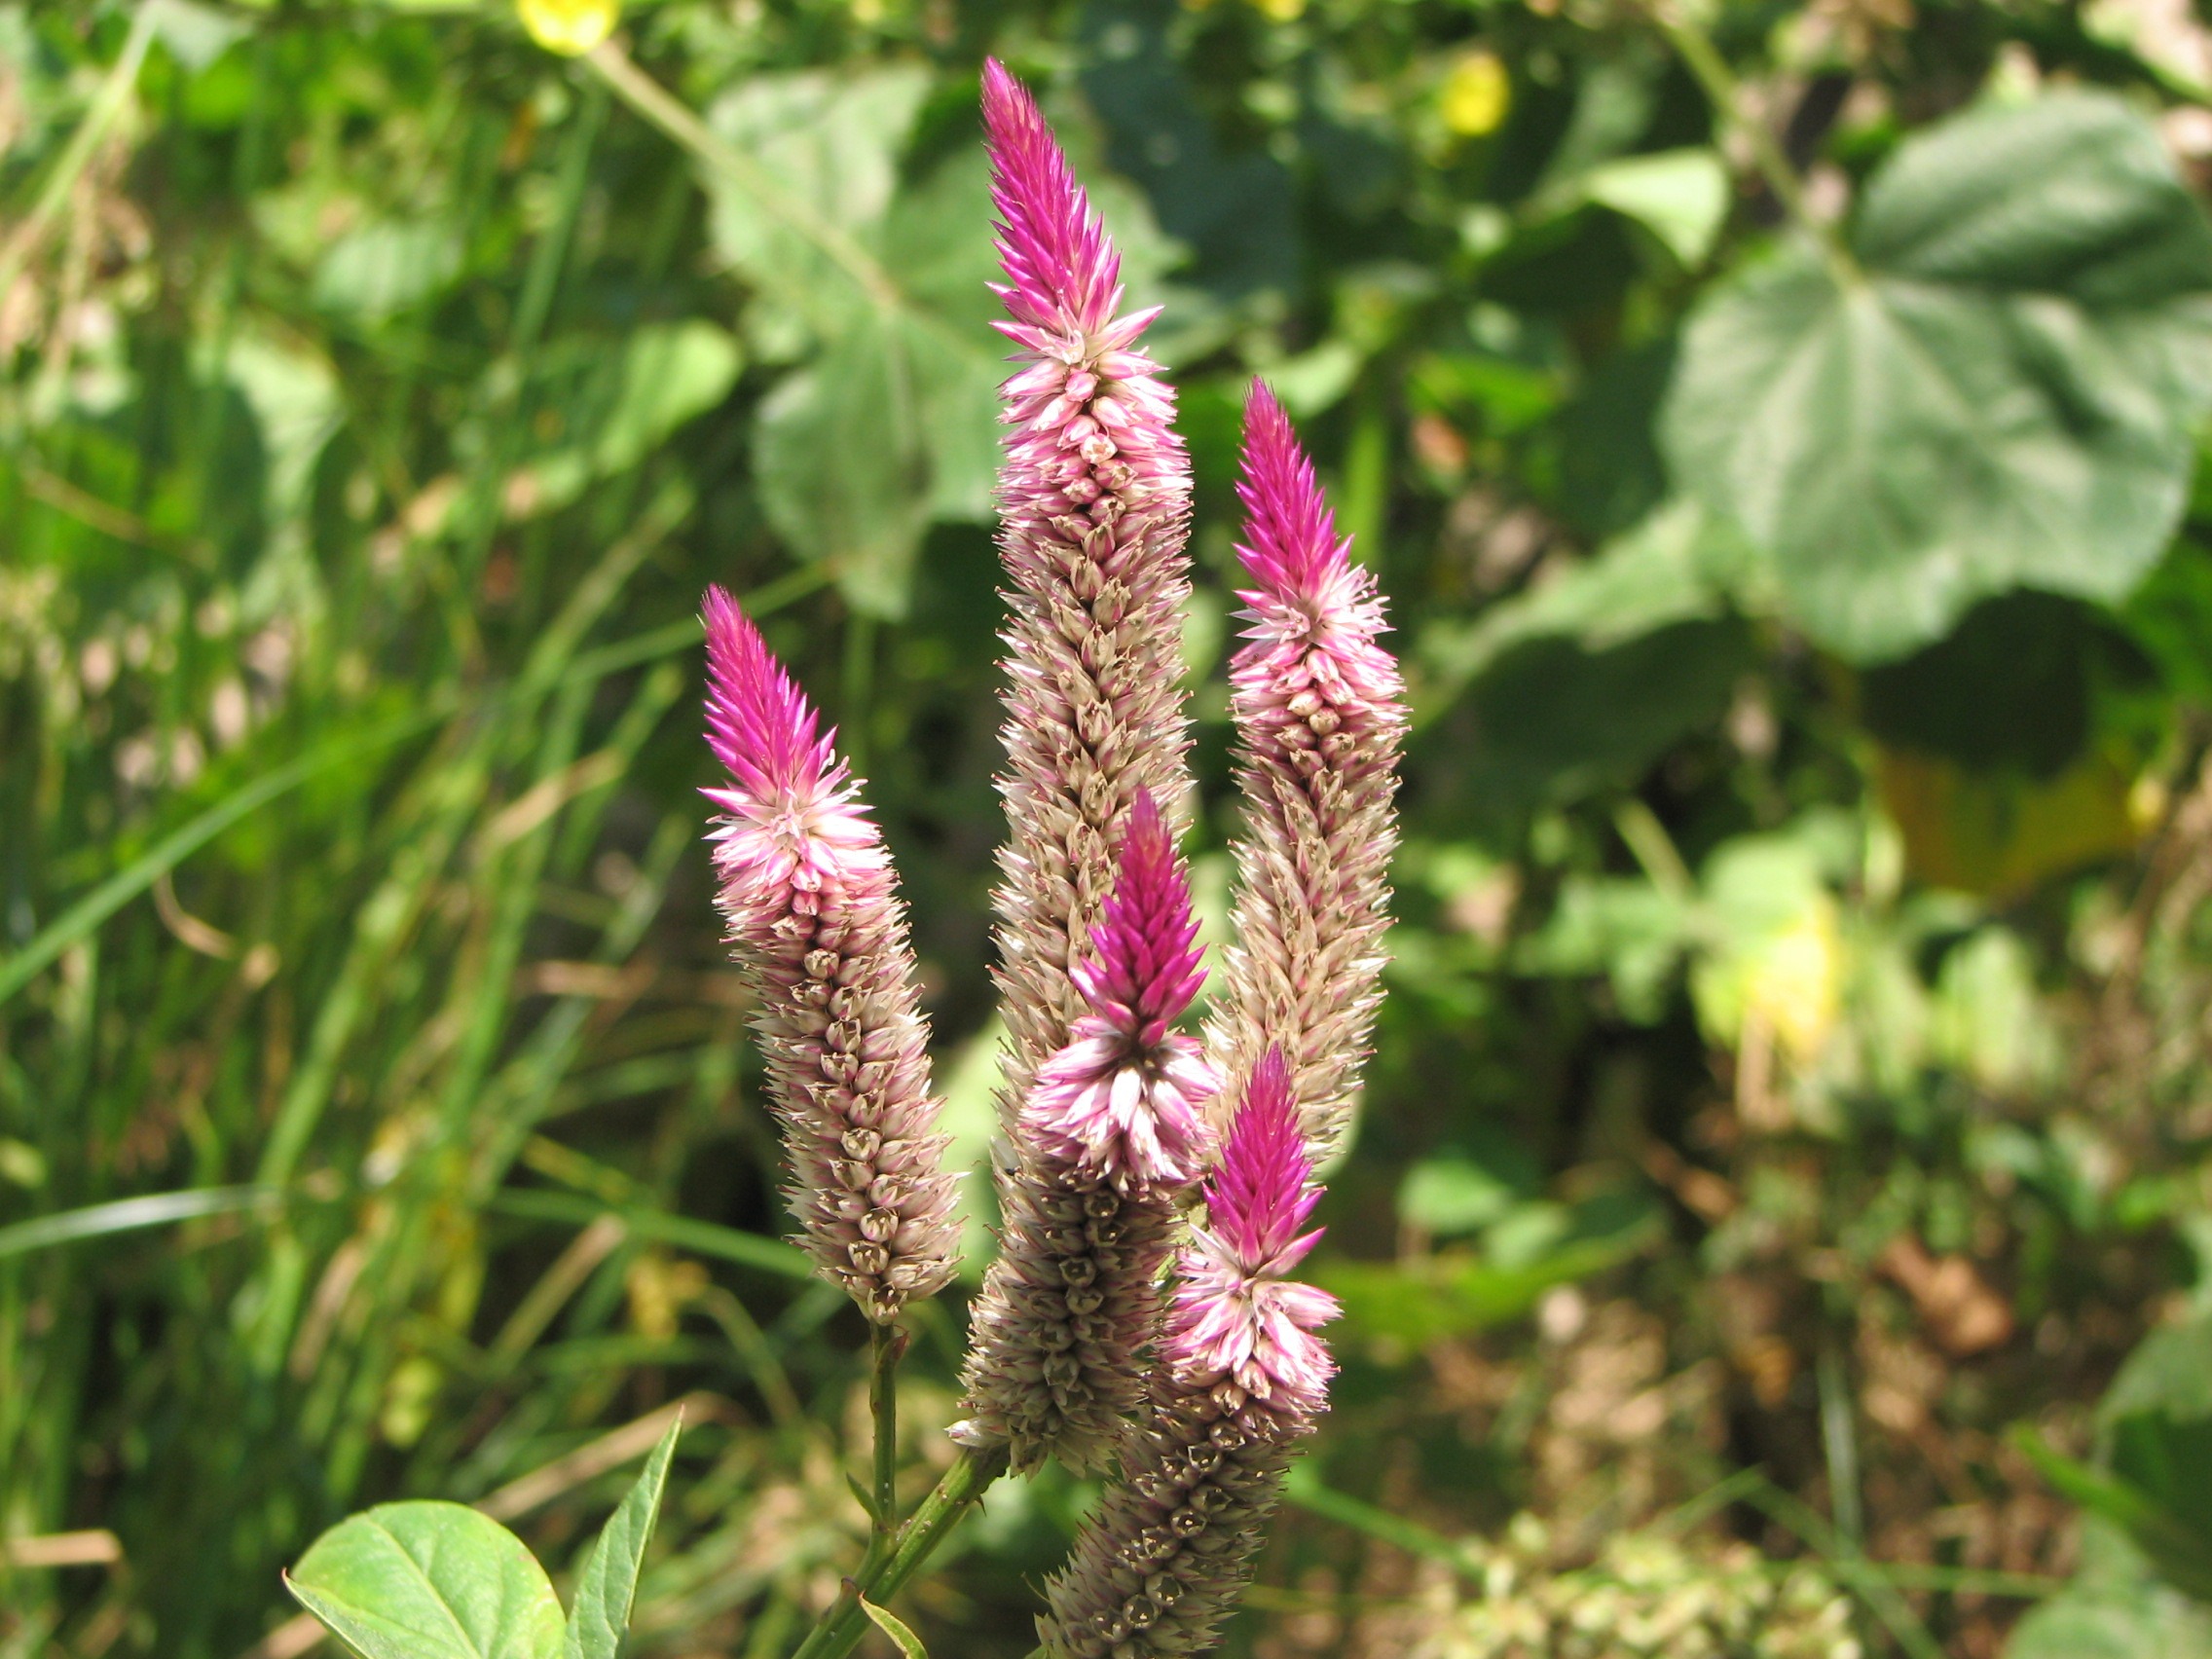
plant, flower, botany, garden, flora, wildflower, flowers, shrub, flowering plant, grass family, land plant, broomrape